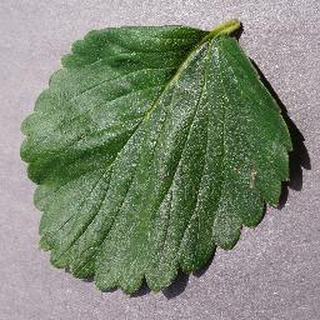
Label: healthy_strawberry